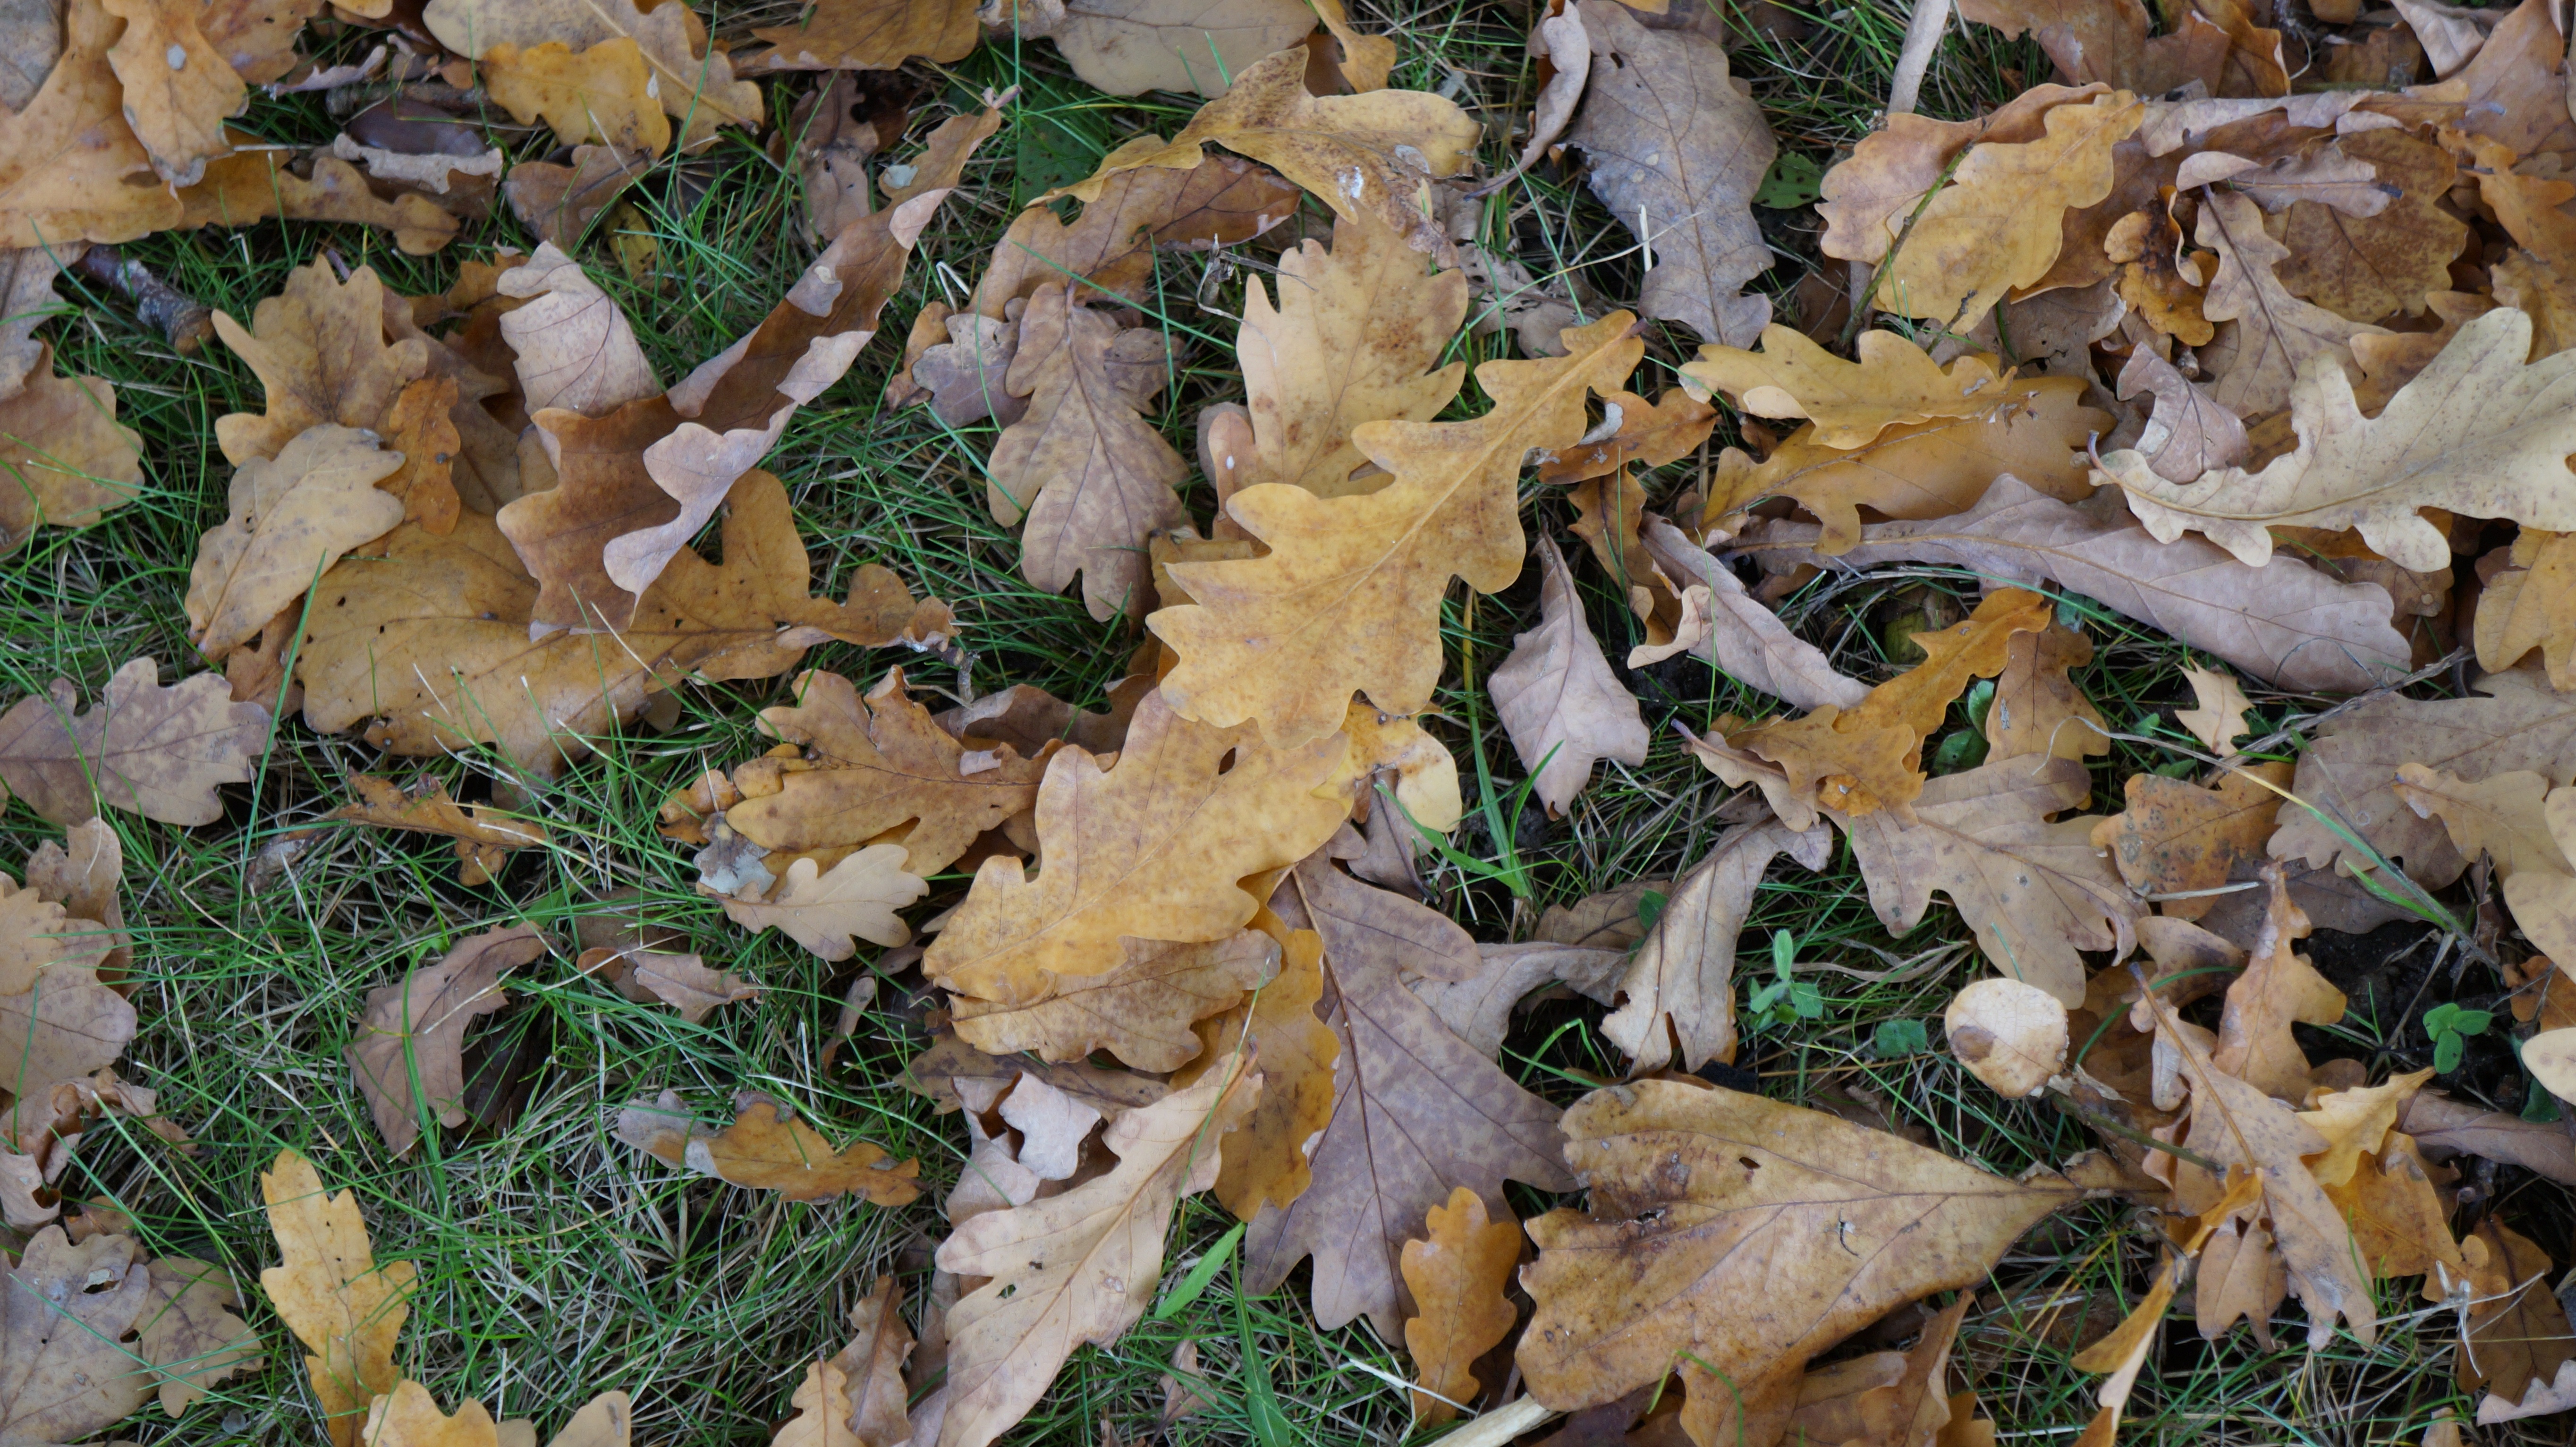
tree, nature, texture, leaf, flower, produce, autumn, brown, mushroom, season, forest floor, leaves, fungus, woodland, fall foliage, matsutake, oyster mushroom, agaricomycetes